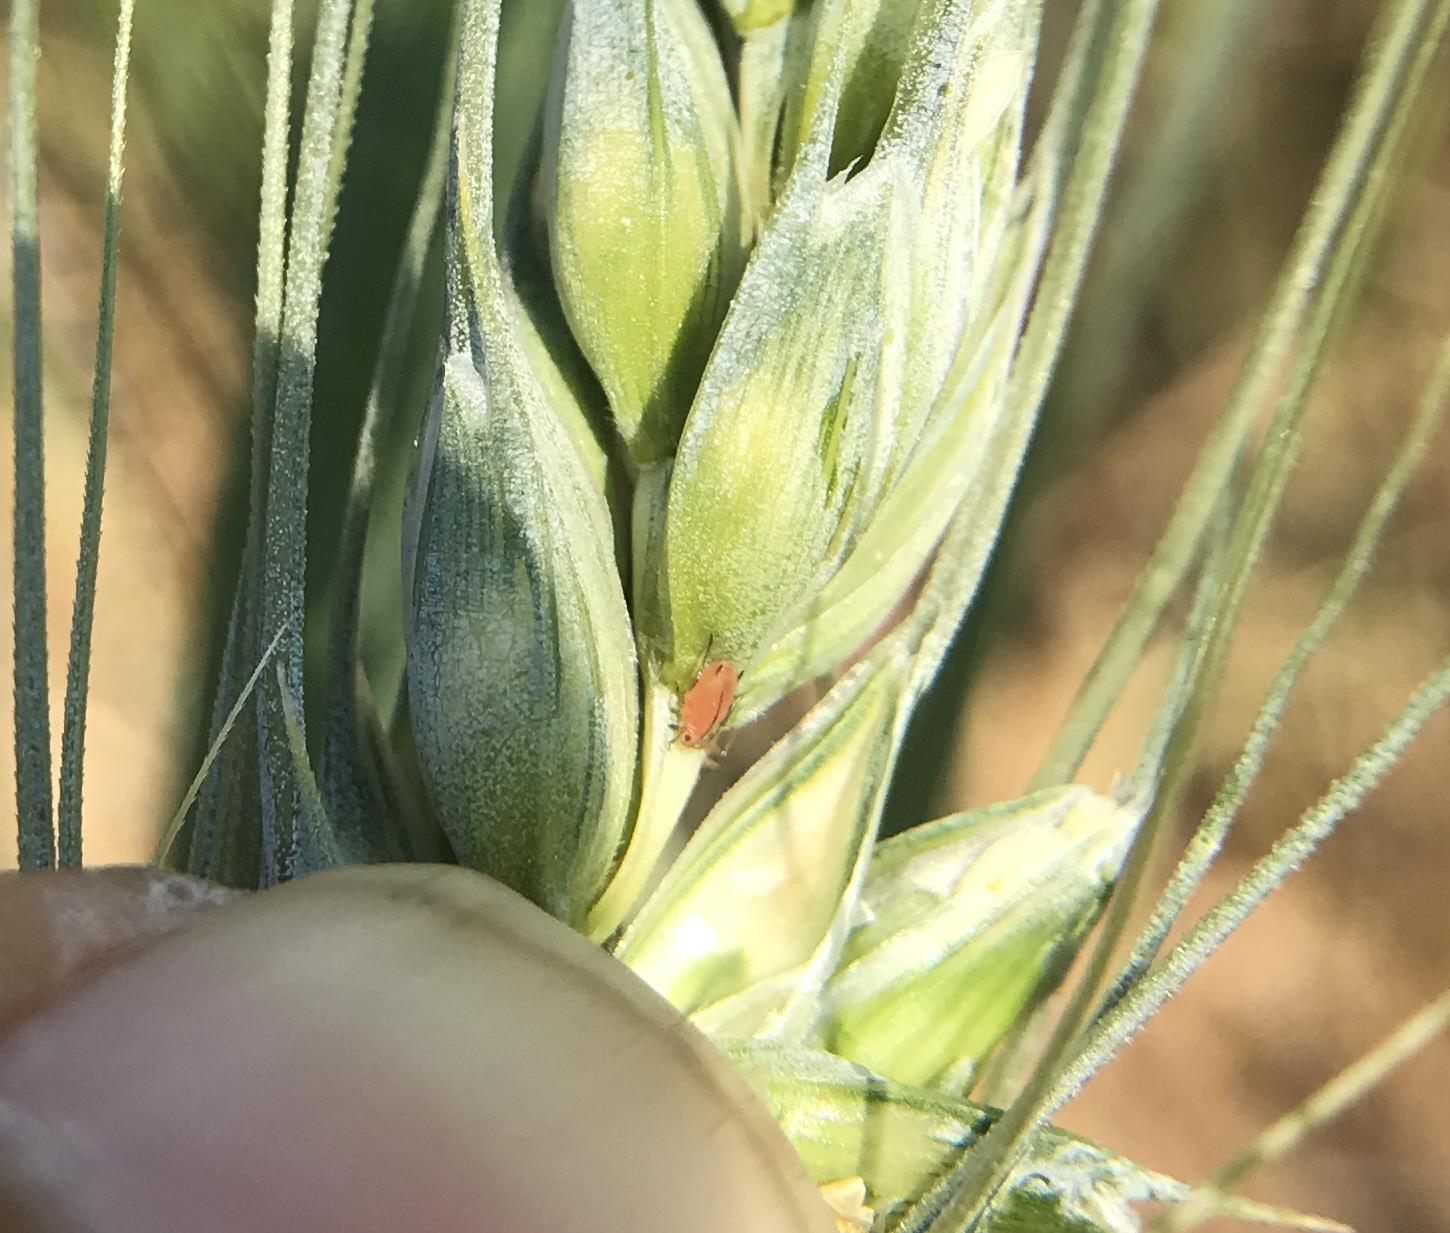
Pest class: english_grain_aphid